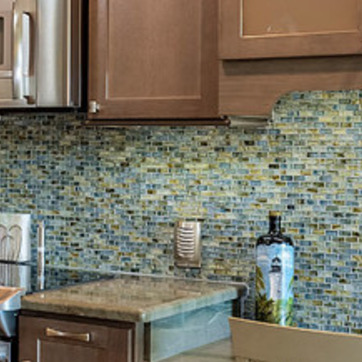
Material: tile